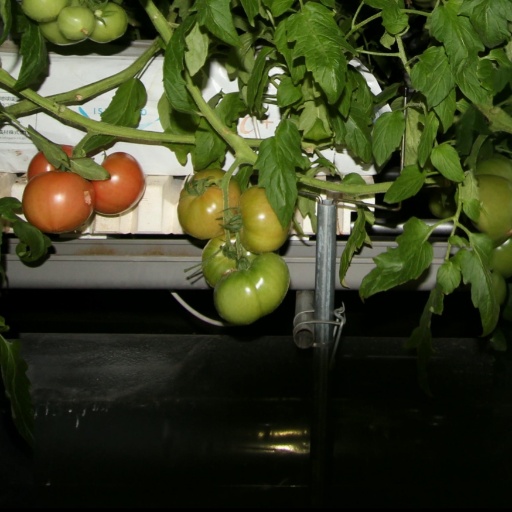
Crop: tomato